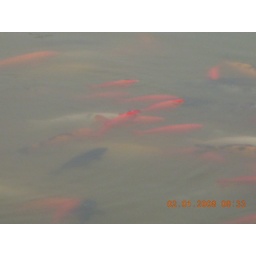
Gold fish in the swan lake